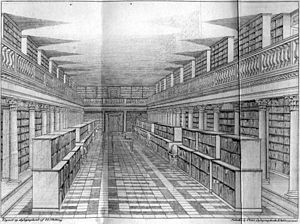
Det Kongelige Bibliotek / Historie / Tidlige historie
Den store sal i Det Kongelige Biblioteks oprindelige bygning, som den så ud i midten af 1800-tallet
Det Kongelige Bibliotek er Danmarks nationalbibliotek. Biblioteket ligger i København på Slotsholmen mellem Christiansborg Slot og vandet, hvor tilbygningen Den Sorte Diamant udgør fronten. Det er et af verdens største biblioteker.